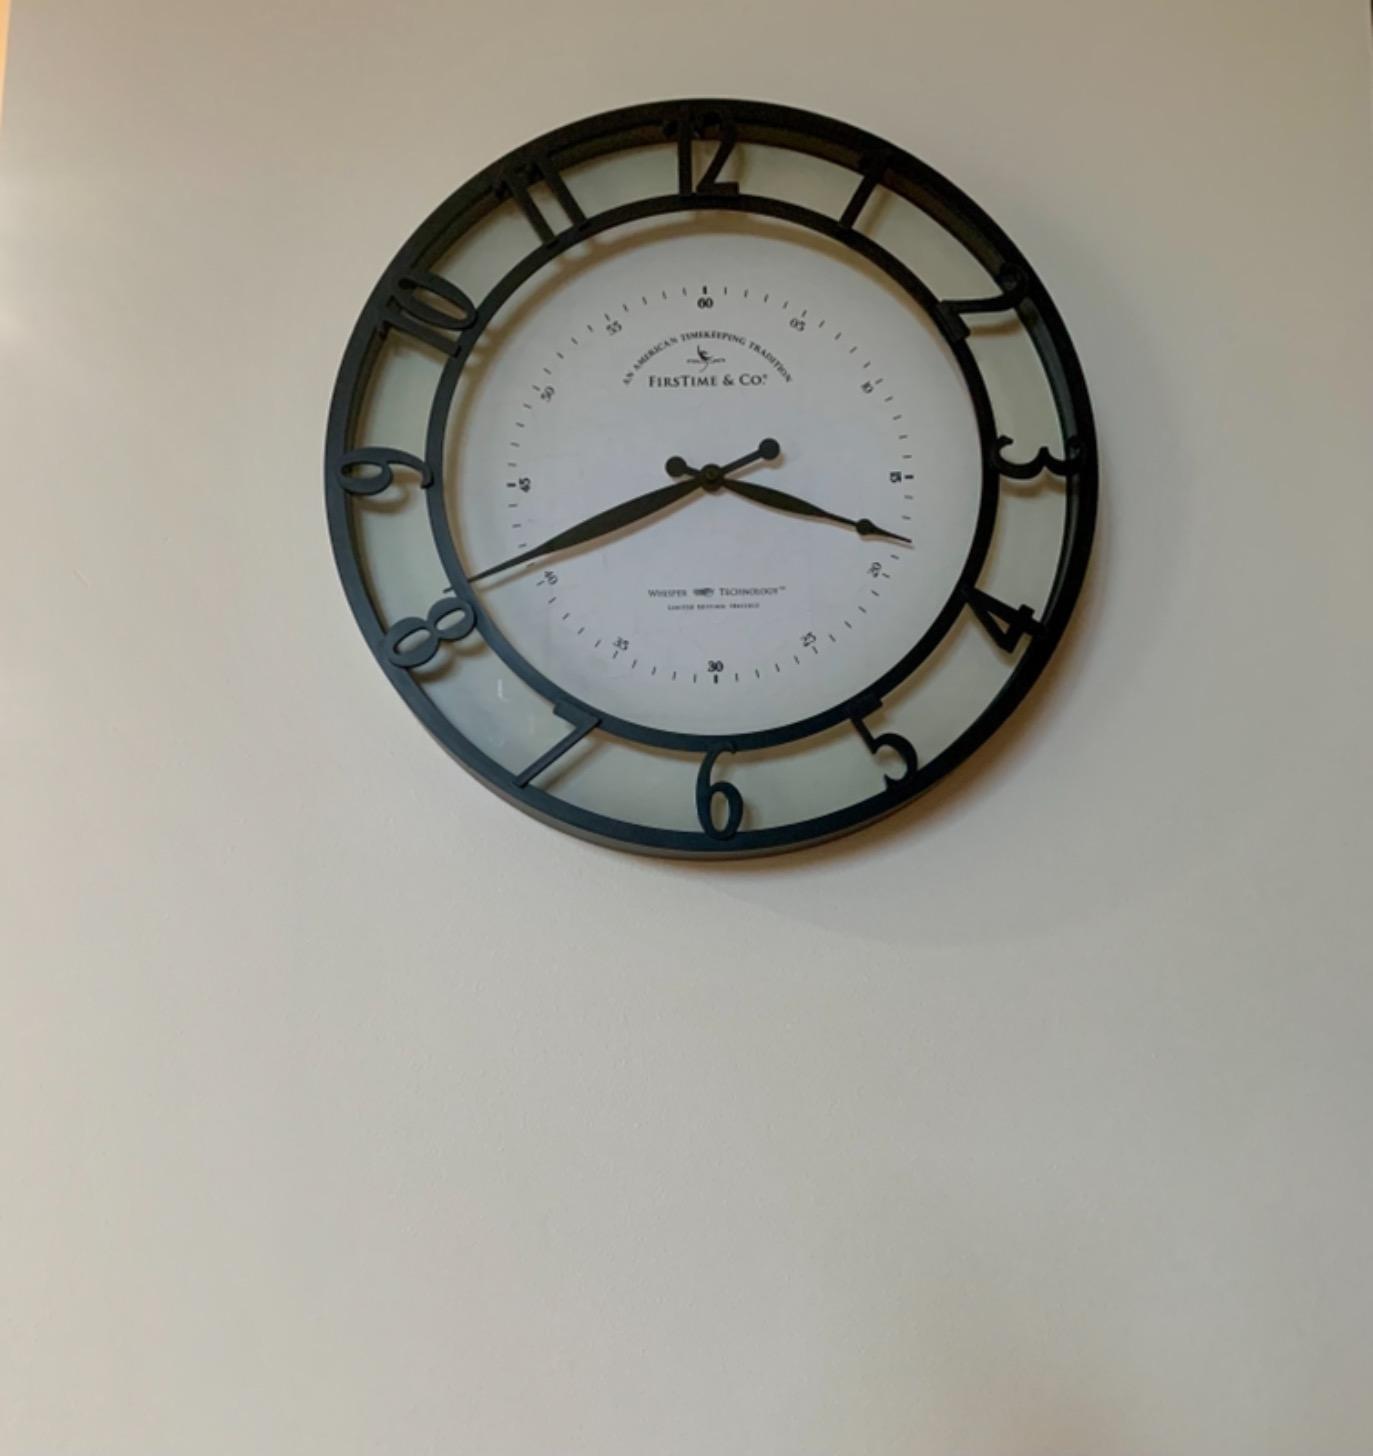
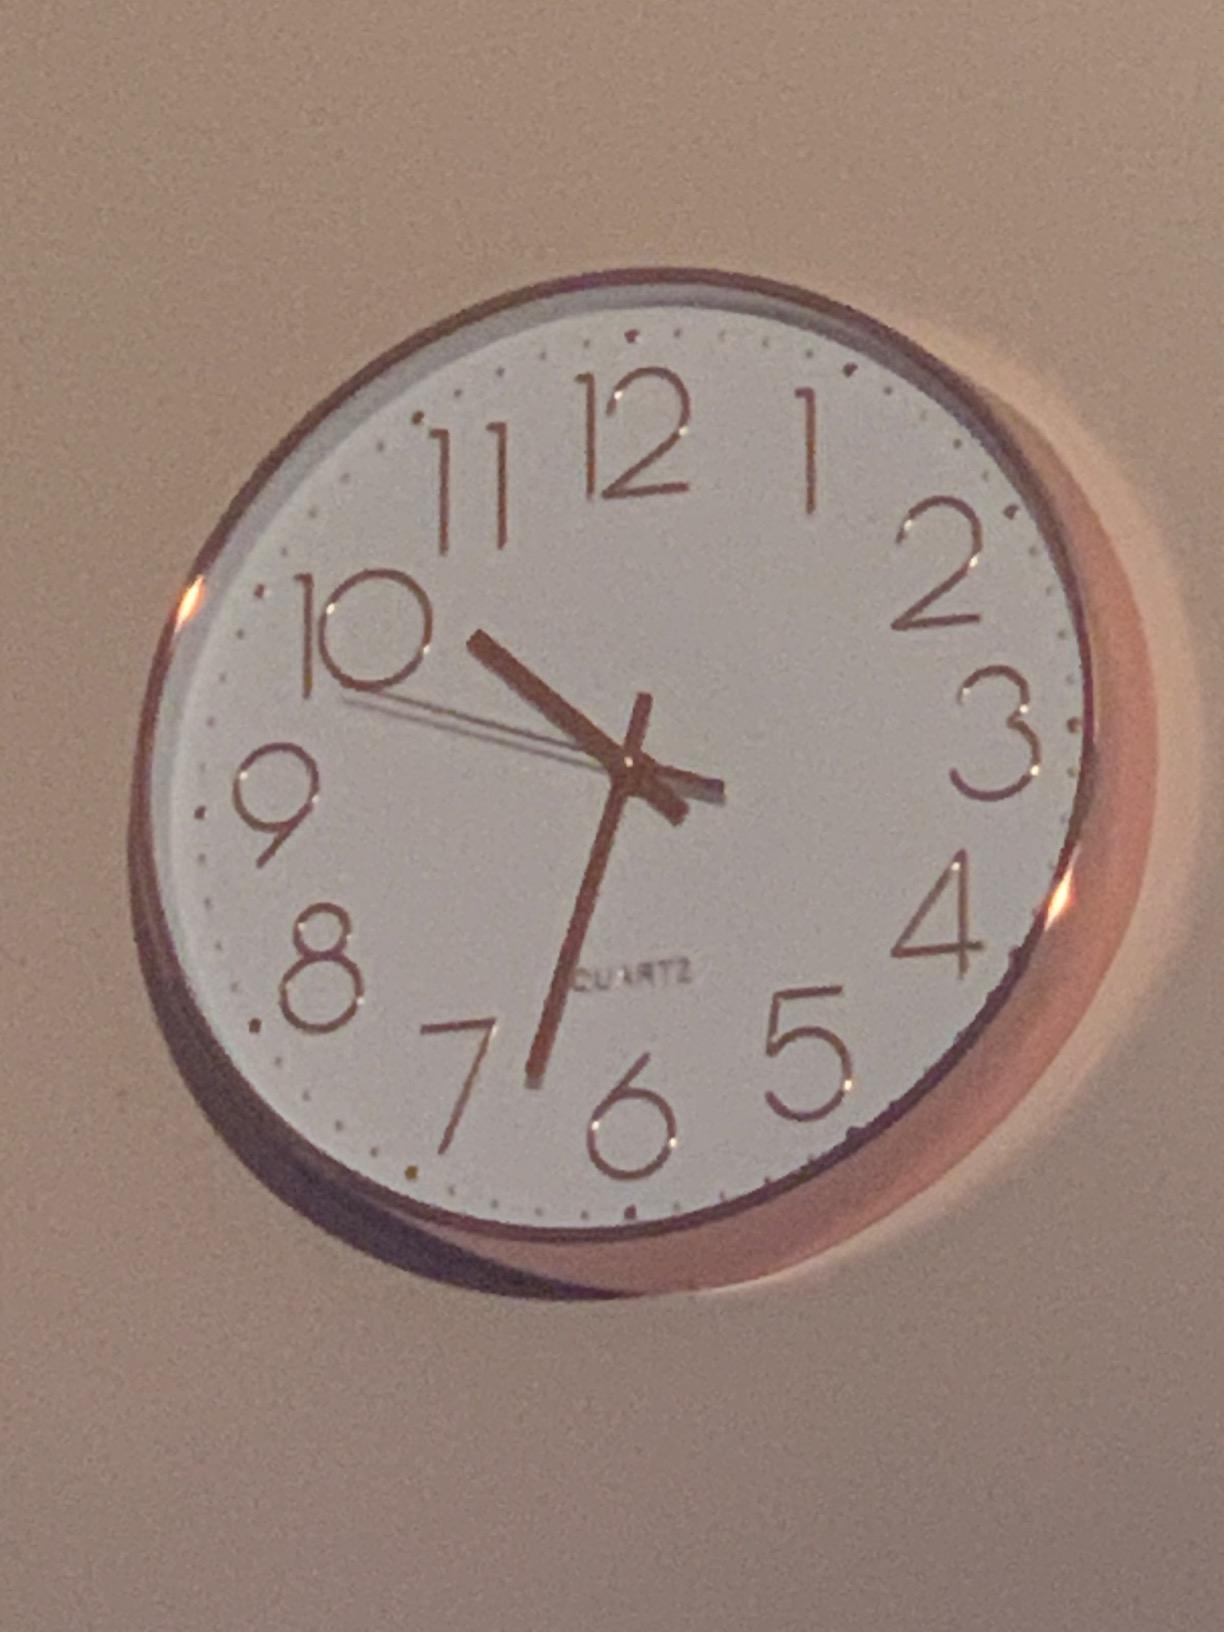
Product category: clock
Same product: no